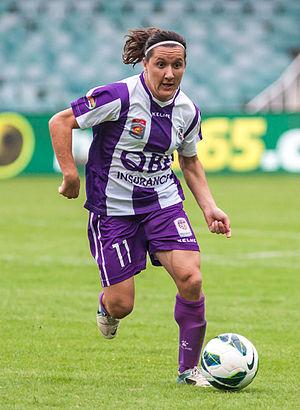
Lisa Marie De Vanna, née le 14 novembre 1984 à Perth en Australie, est une joueuse australienne de football évoluant au poste d'attaquante. Internationale australienne, elle évolue en club à la Fiorentina.